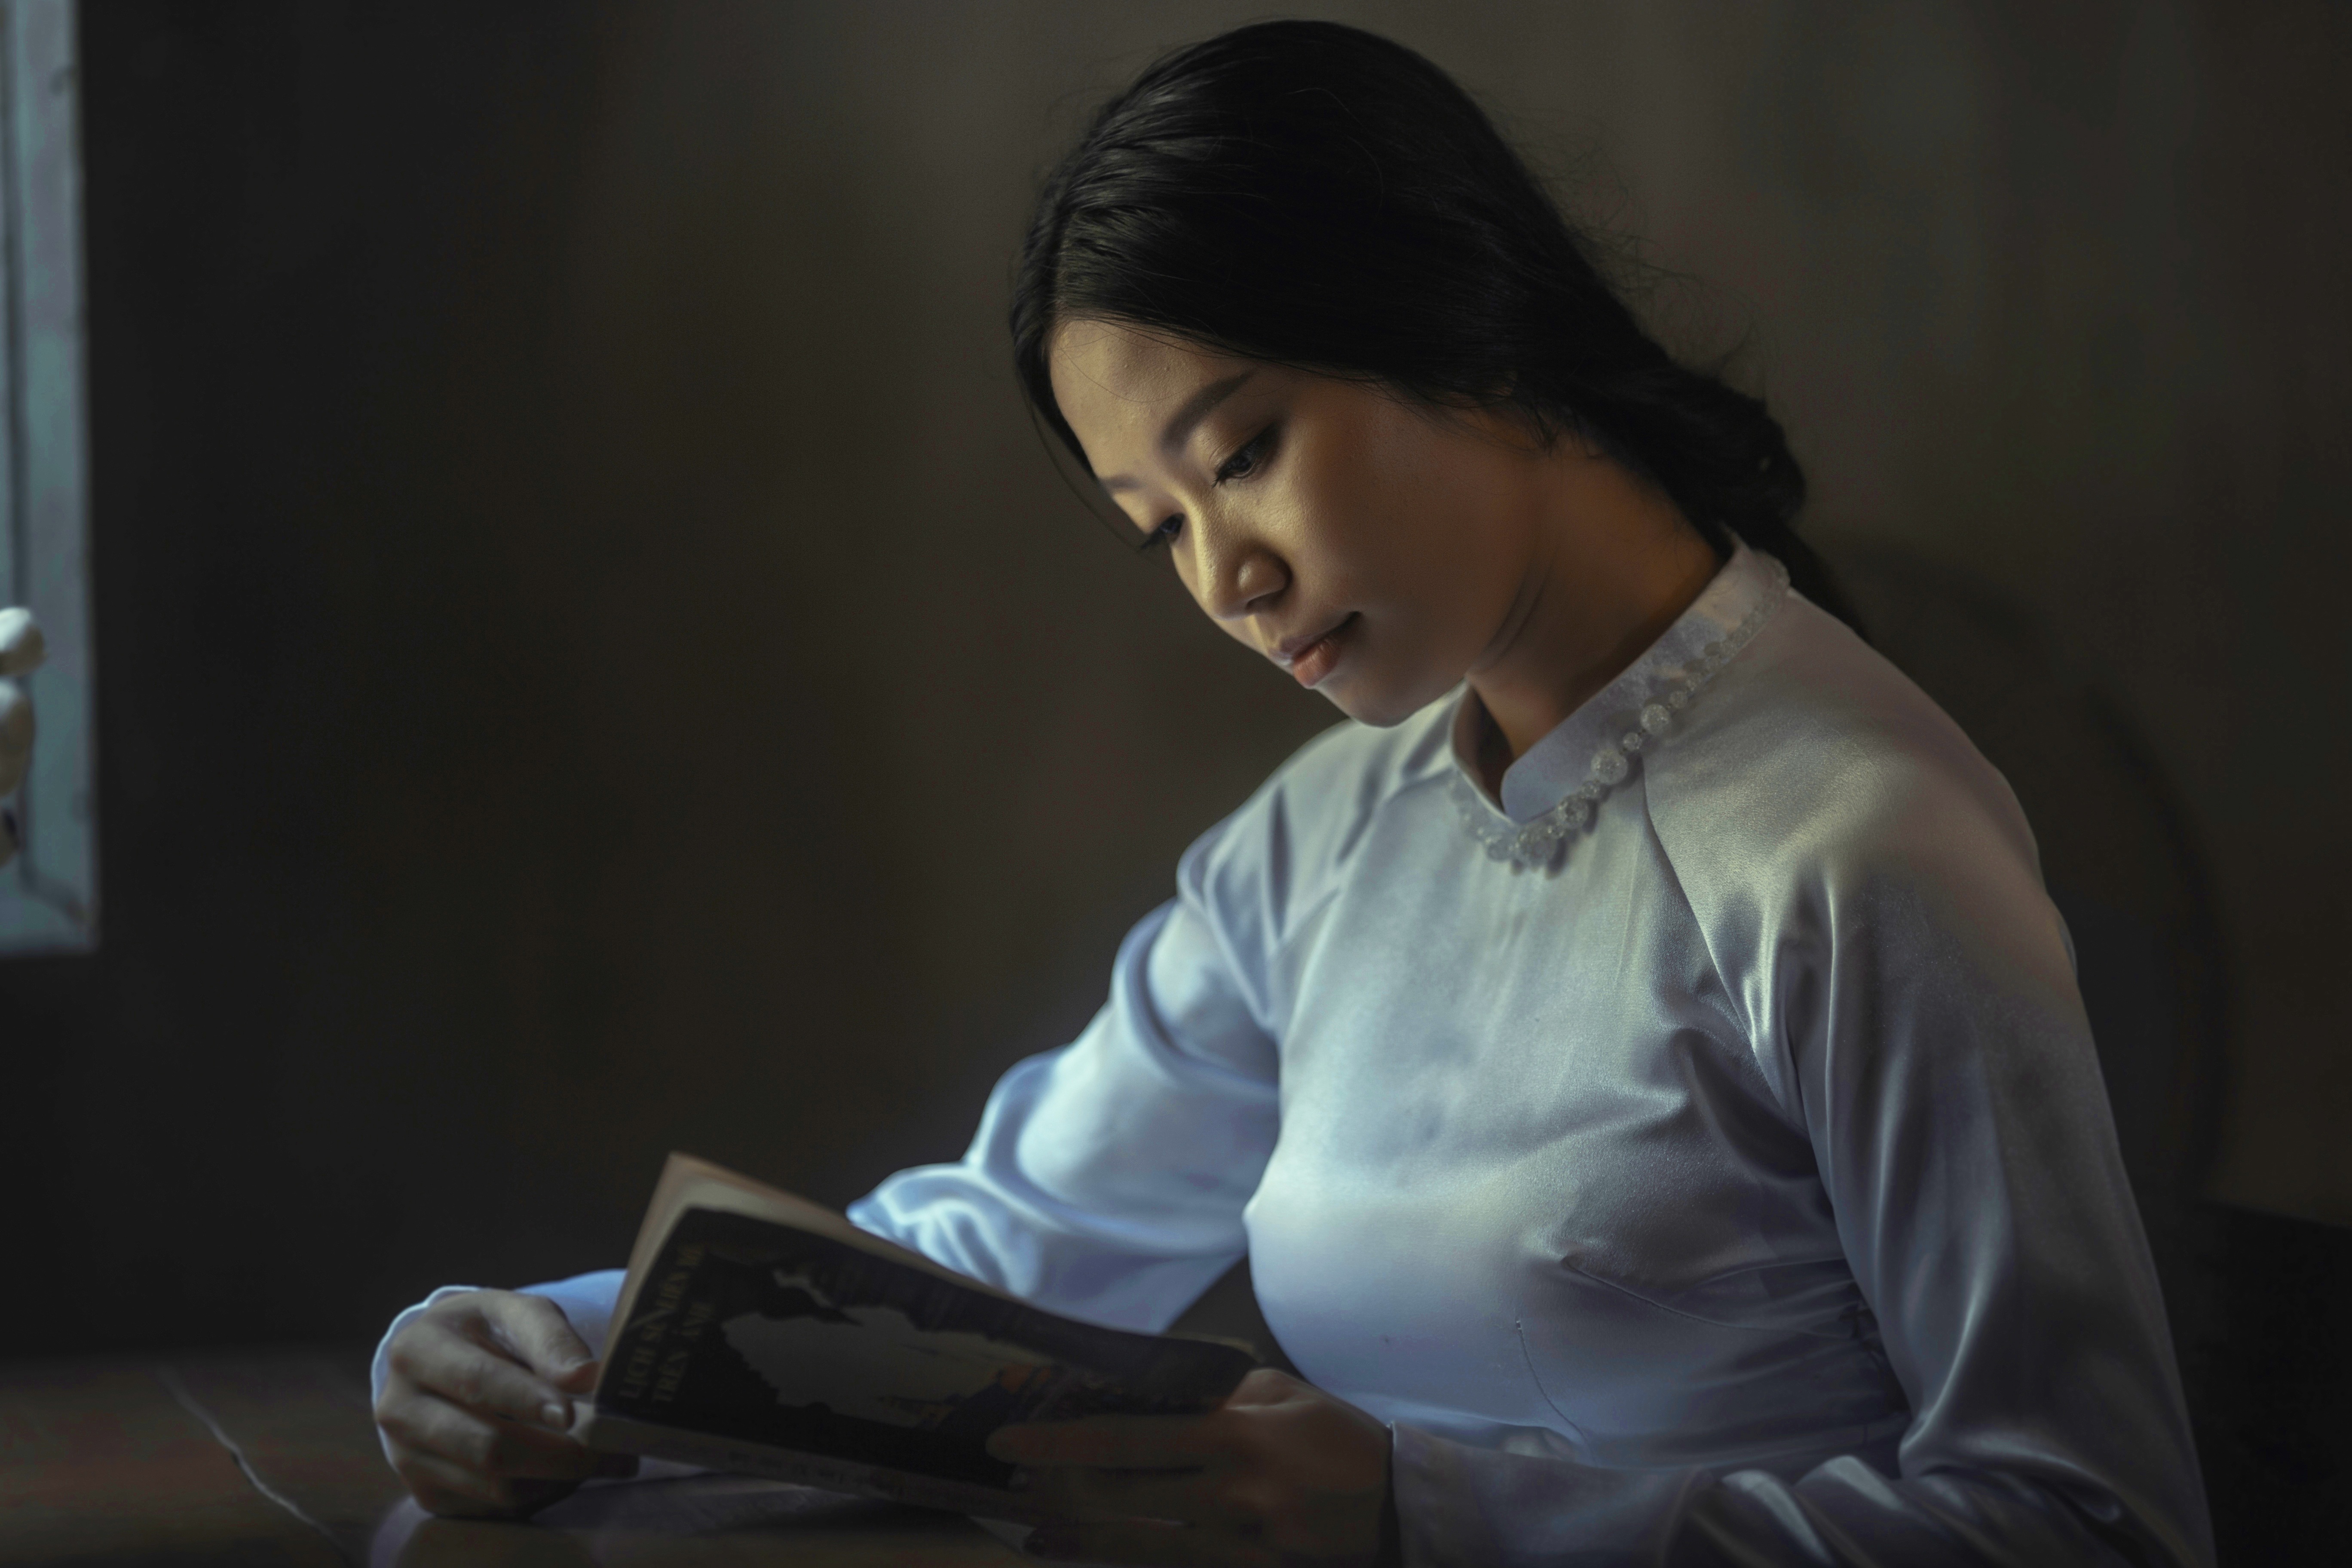
person, girl, woman, hair, reading, asian, portrait, sitting, smooth, student, lady, conversation, chest, literature, study, skin, sexy, silk, pianist, sensual, breasts, boobs, human positions